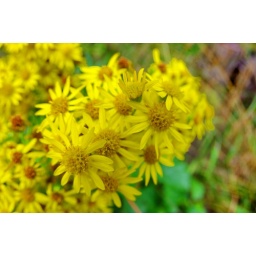
Ecosse, Scotland, Pitlochry 17 Wild flowers by the river Tummel